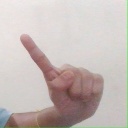
अक्षर: ए